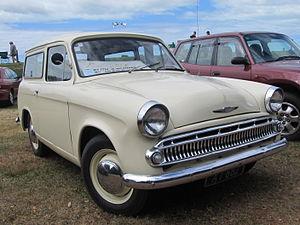
Commer était un fabricant anglais de véhicules utilitaires entre 1905 et 1979. Commer construisait des fourgons et fourgonnettes dérivés de voitures, des camions moyens et lourds, des véhicules militaires et des bus. L'entreprise a conçu et construit ses propres moteurs diesel pour ses véhicules utilitaires lourds. Le siège était basé à Luton dans le Bedfordshire.